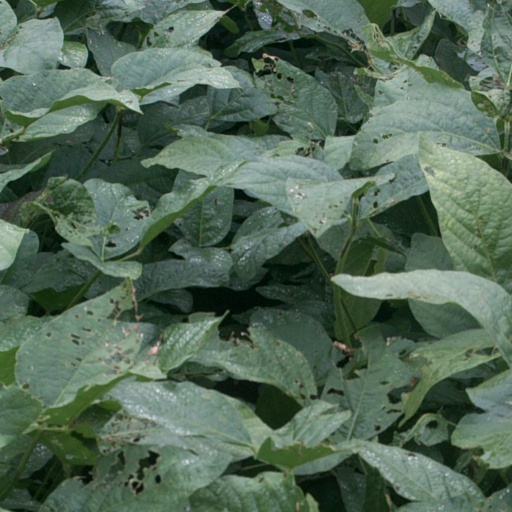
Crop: soybean